Hidemaro Fujibayashi

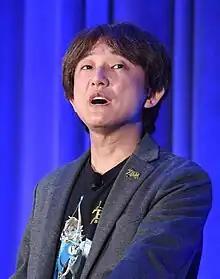
Fujibayashi in 2017

is a Japanese video game designer at Nintendo. He has directed several games in the "Legend of Zelda" series, including "Skyward Sword", "Breath of the Wild", and "Tears of the Kingdom". Fujibayashi worked at Capcom prior to joining Nintendo in 2005.